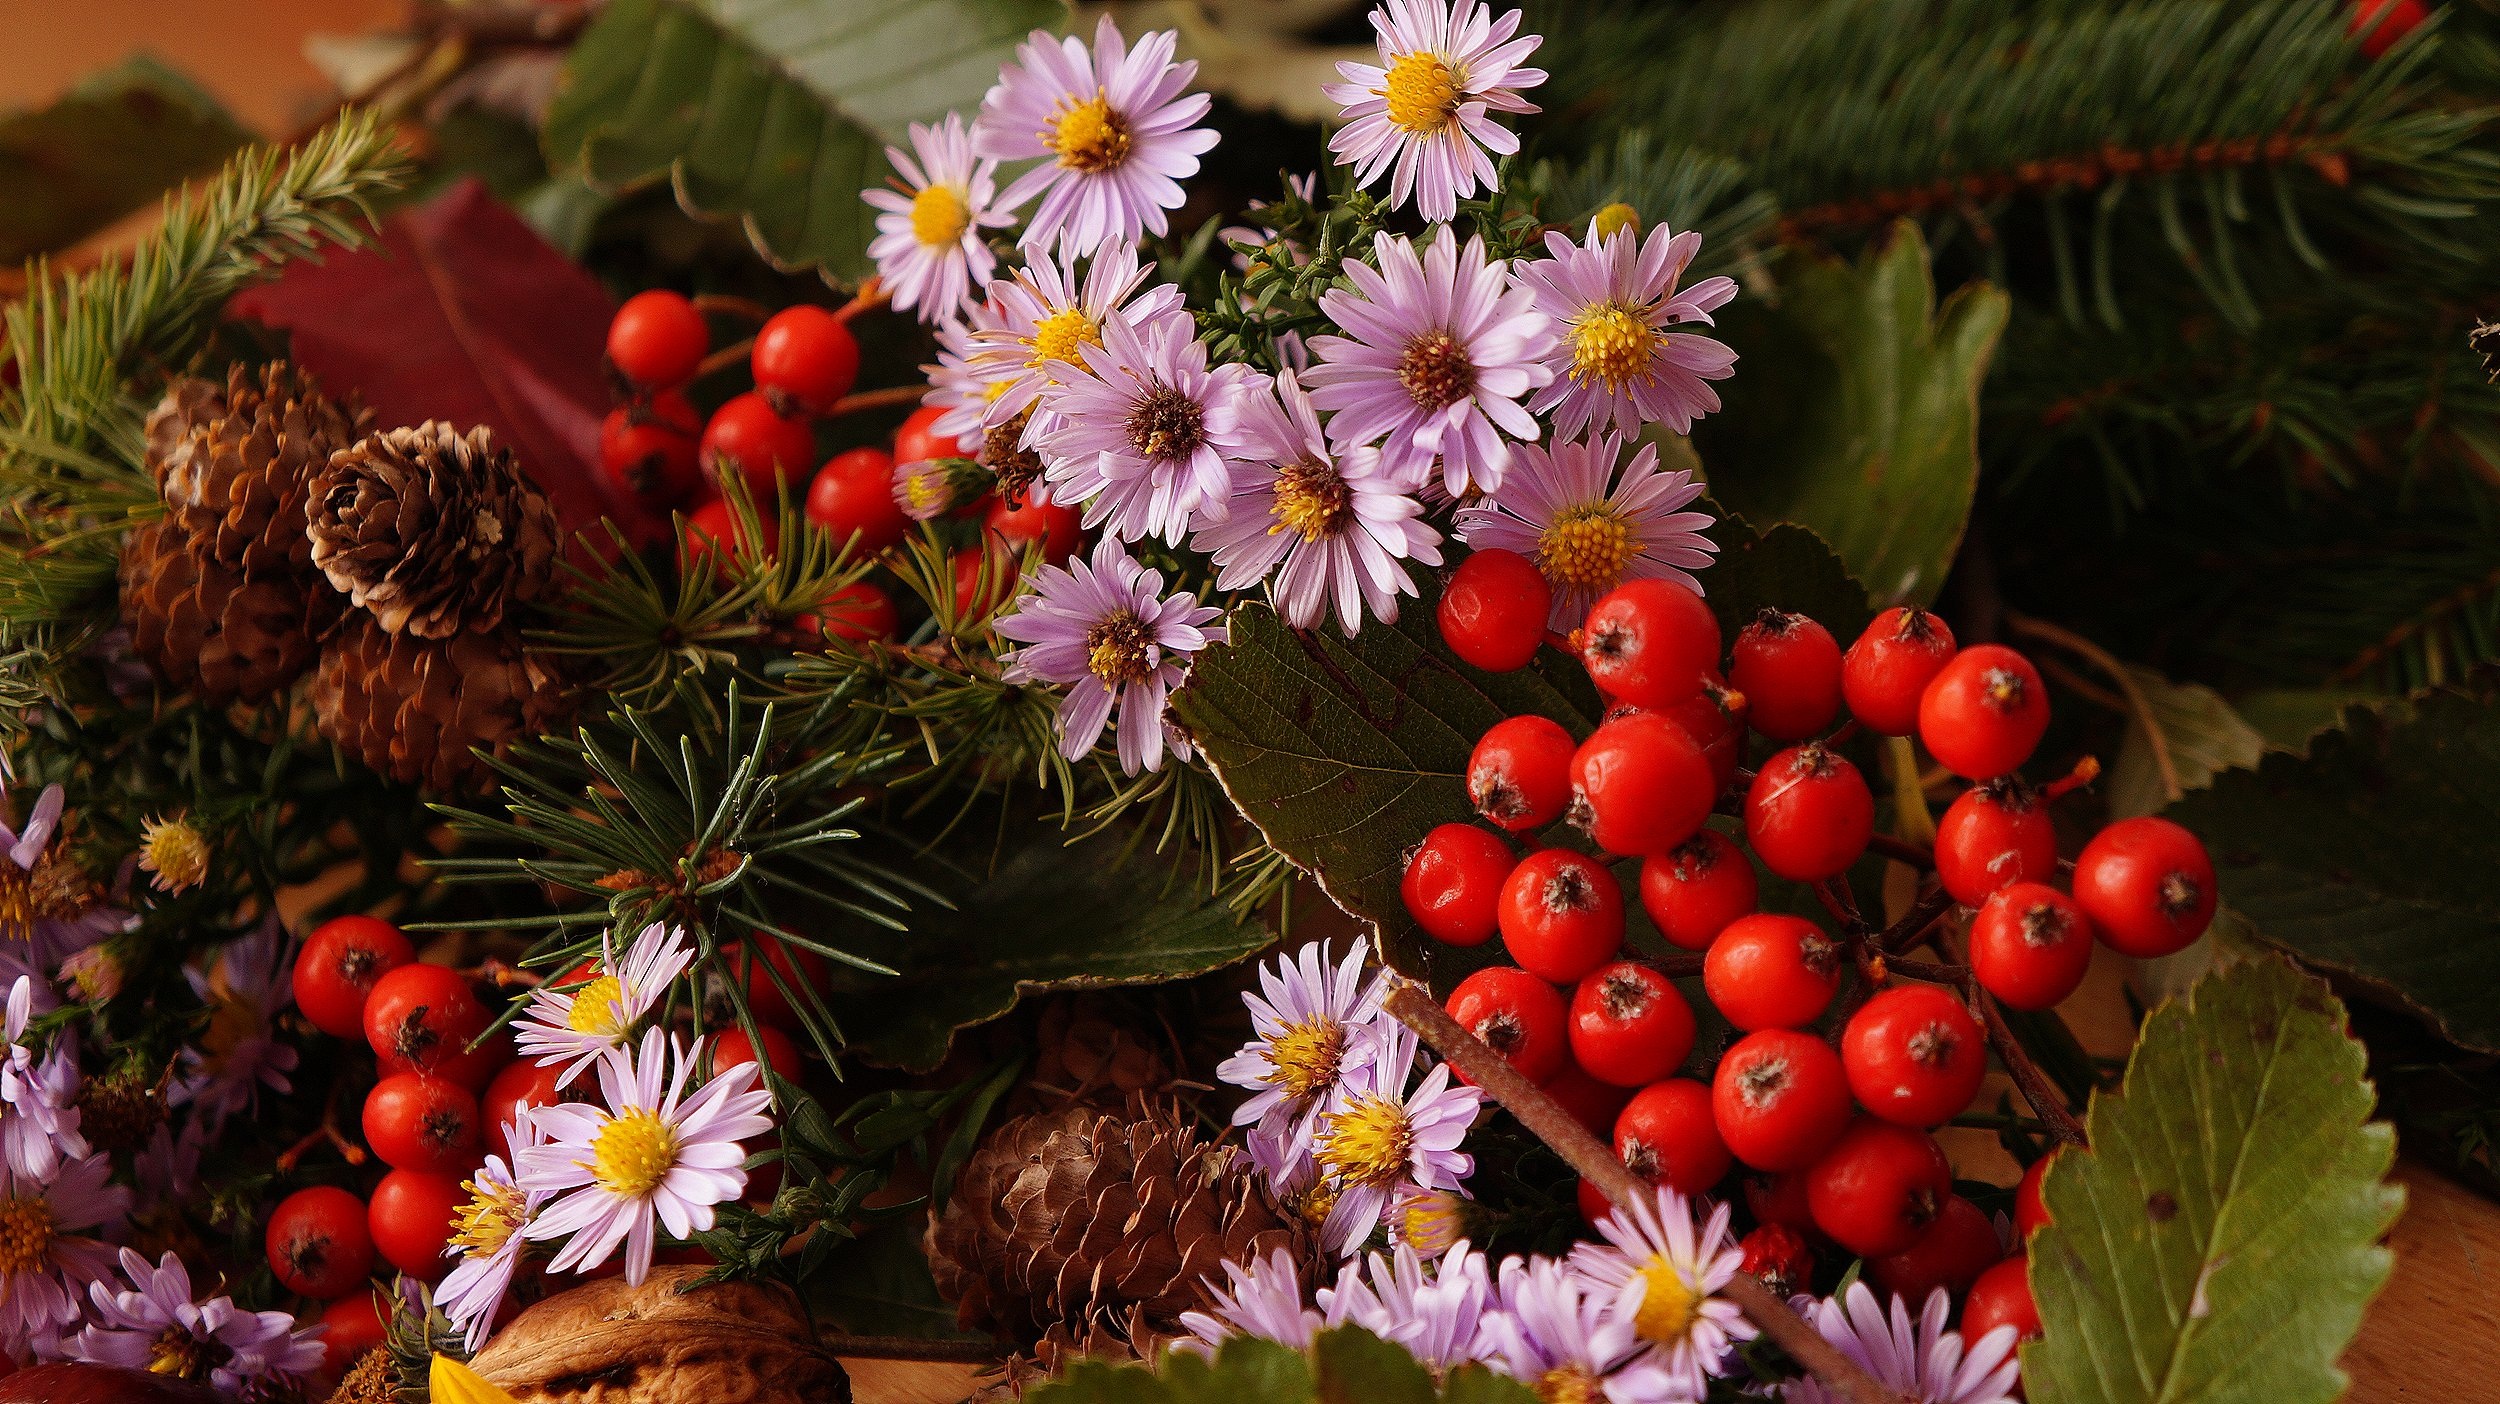
nature, plant, flower, produce, autumn, flora, plants, flowers, christmas decoration, composition, cones, rowan, floristry, flowering plant, flower bouquet, floral design, land plant, flower arranging